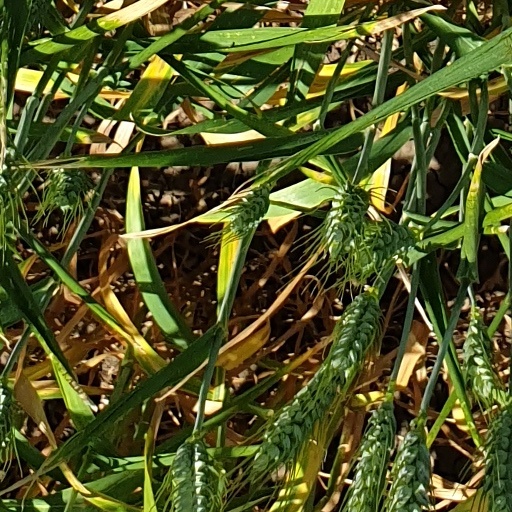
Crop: wheat